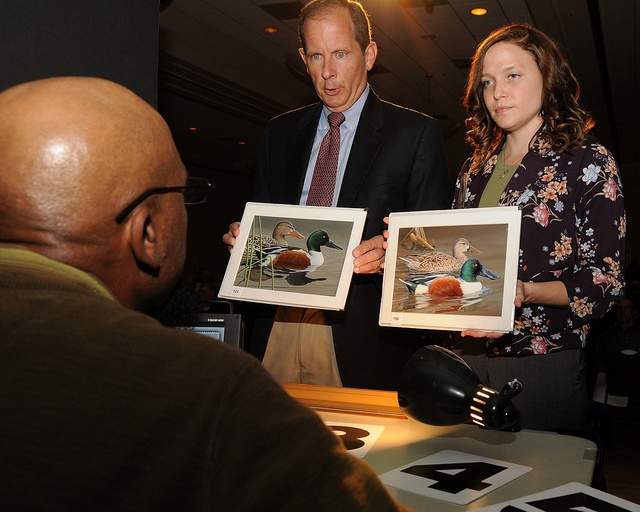
A man and woman hold pictures of ducks.
A man and a woman standing in front of a man holding pictures.
A man with glasses and two people with portraits of birds standing
a couple of people that are holding up some pictures
The man must pick which picture of the ducks is the best one.